Engene Church

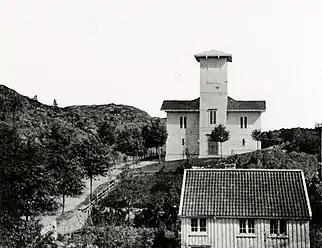
View of the church when it was located in Grimstad (1849–1881)

The church was first built in the town of Grimstad in 1849 using designs by the architect Wilhelm Hanstein where it was called Grimstad Church. It was likely the first church built in Southern Norway in the Swiss chalet style. The church has a large distinctive tower above the main entrance.